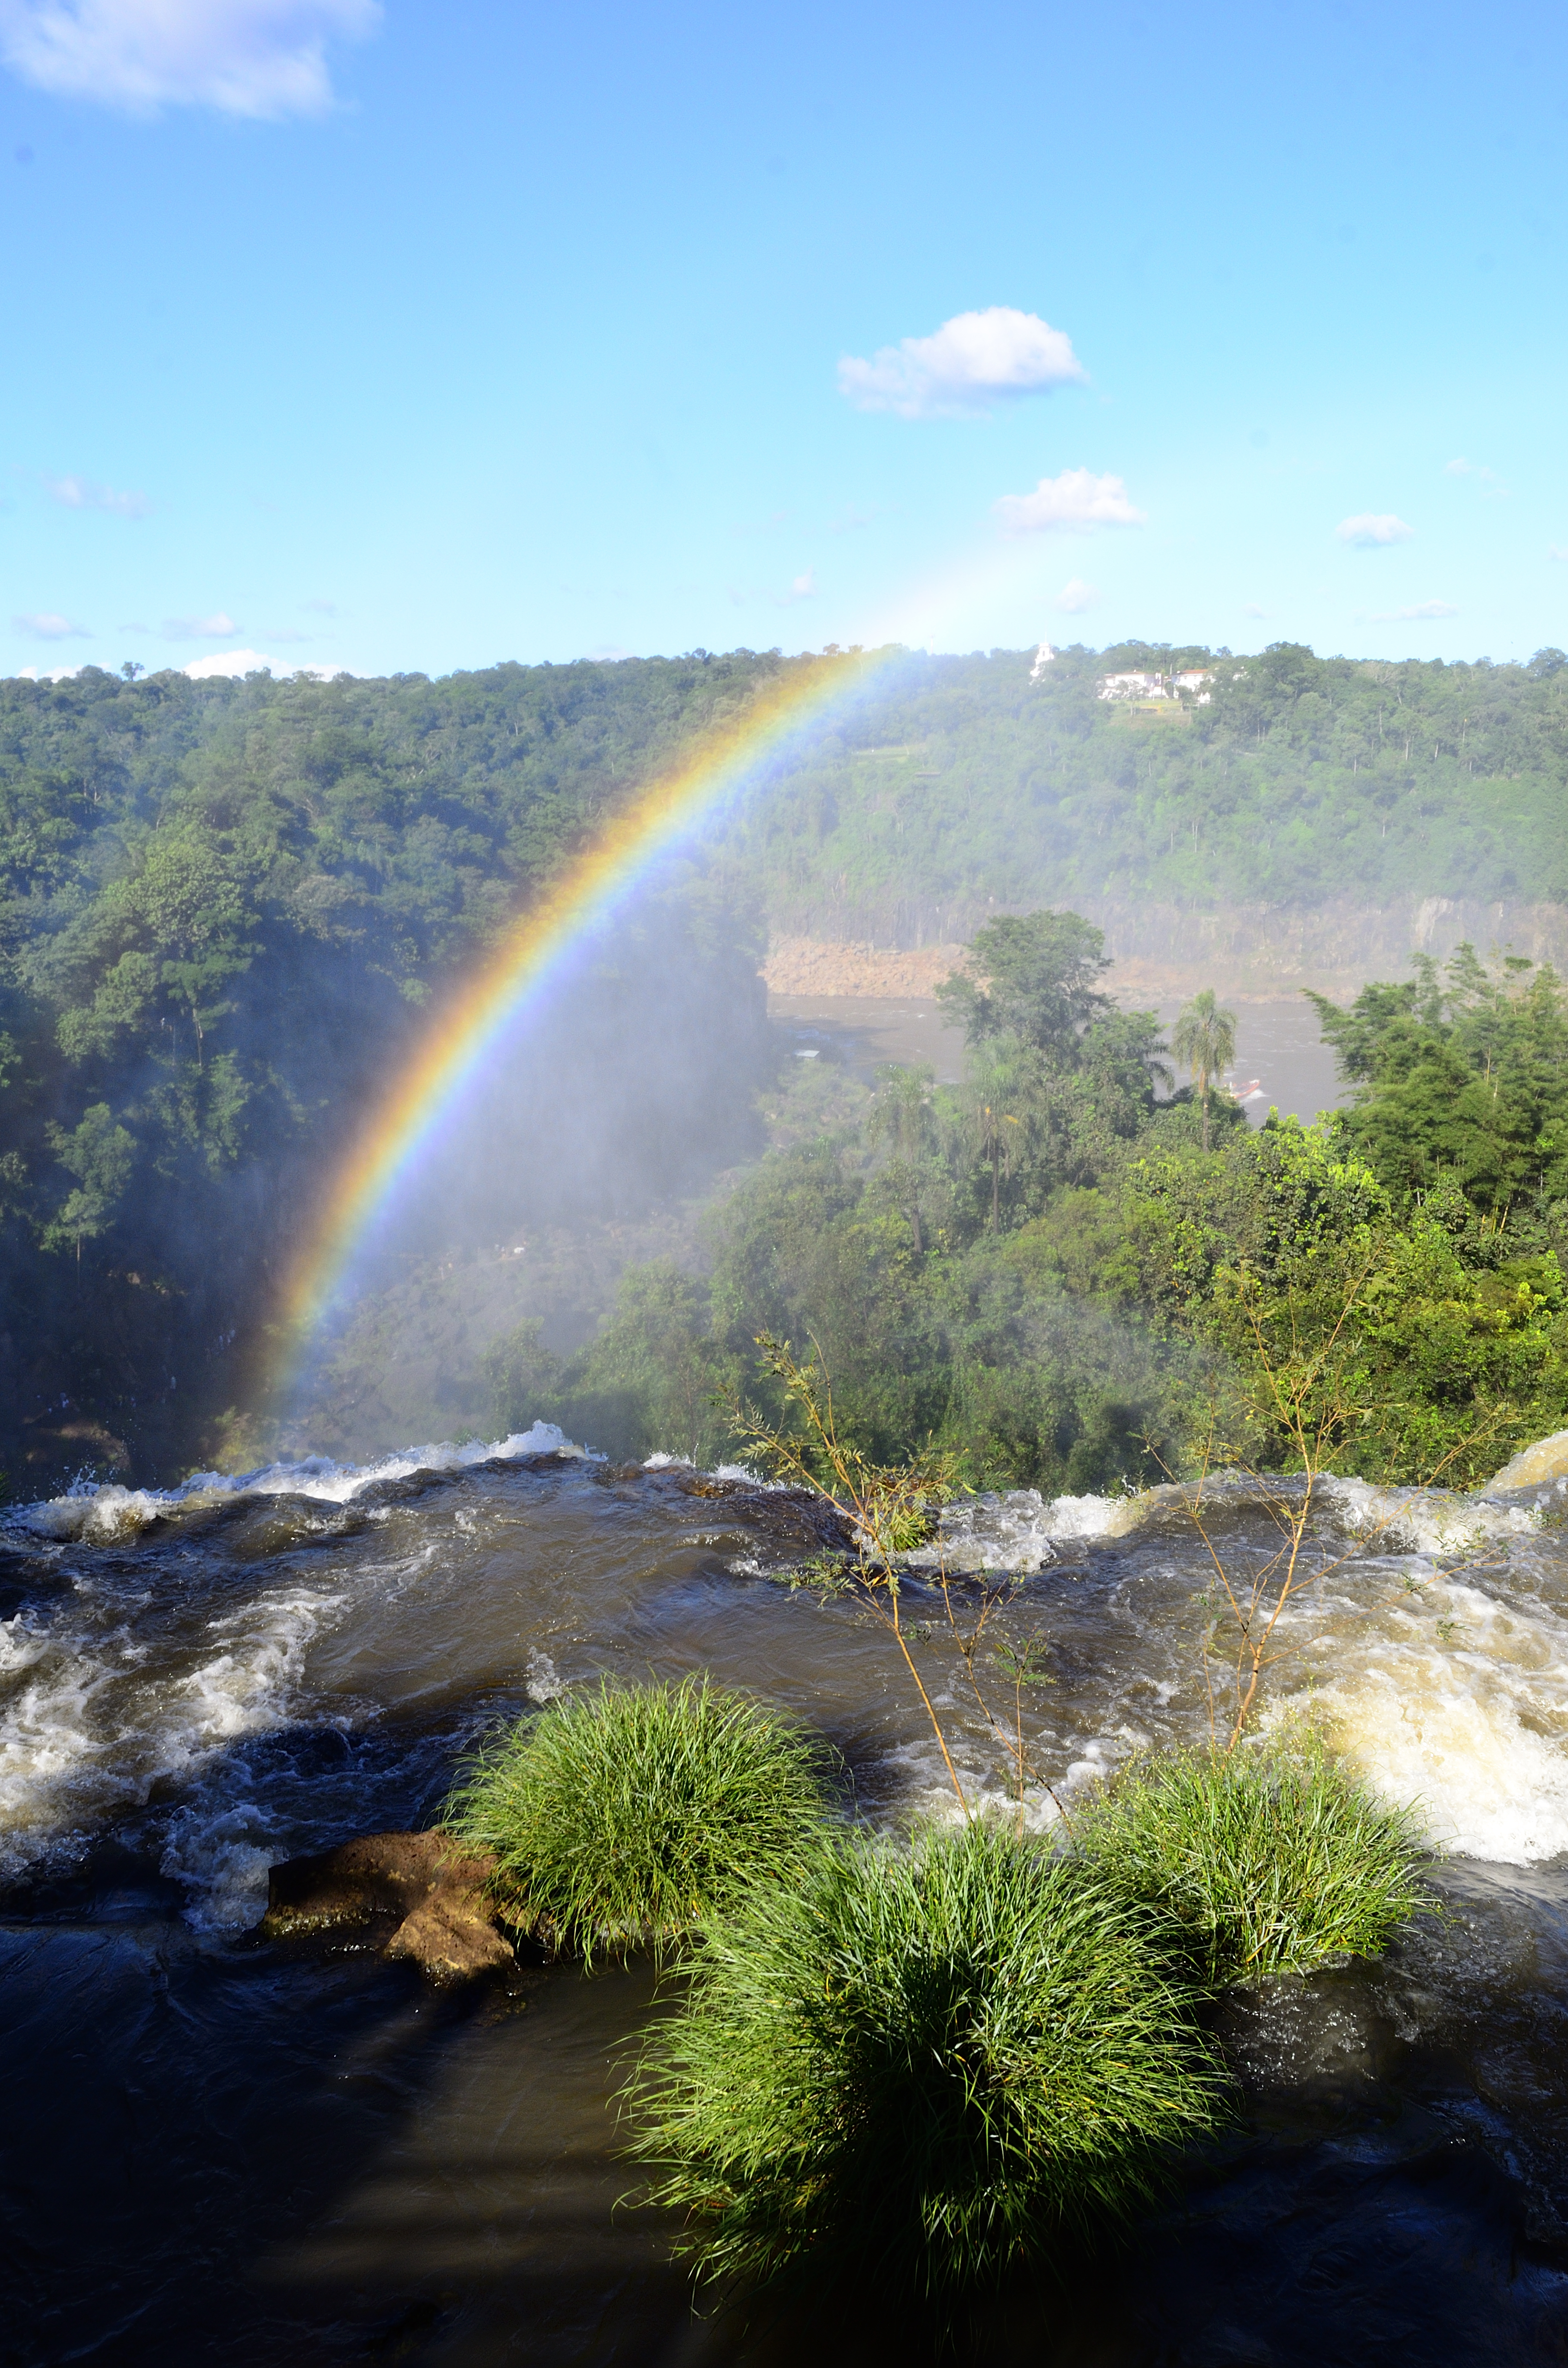
landscape, sea, water, nature, waterfall, mountain, sunlight, hill, lake, river, reflection, body of water, rainbow, falls, agua, argentina, cascada, iguazu, cataratas, iguassu, saltos, water feature, meteorological phenomenon, atmospheric phenomenon